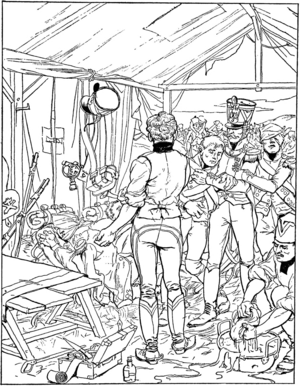
La Panacée au Capitaine Hauteroche
Eugène Courboin est un illustrateur et peintre français, né le 20 décembre 1851 à La Fère et mort en après 1922.